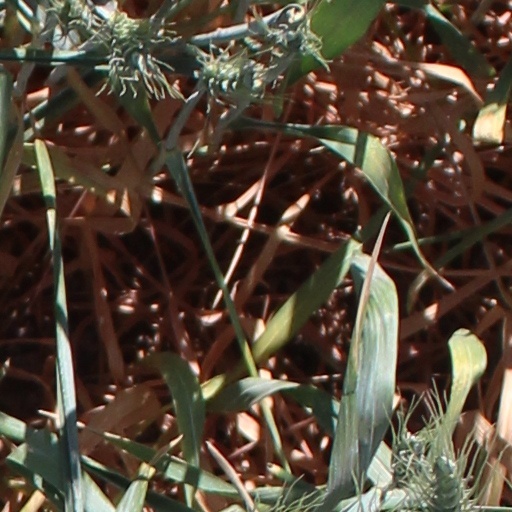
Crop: wheat